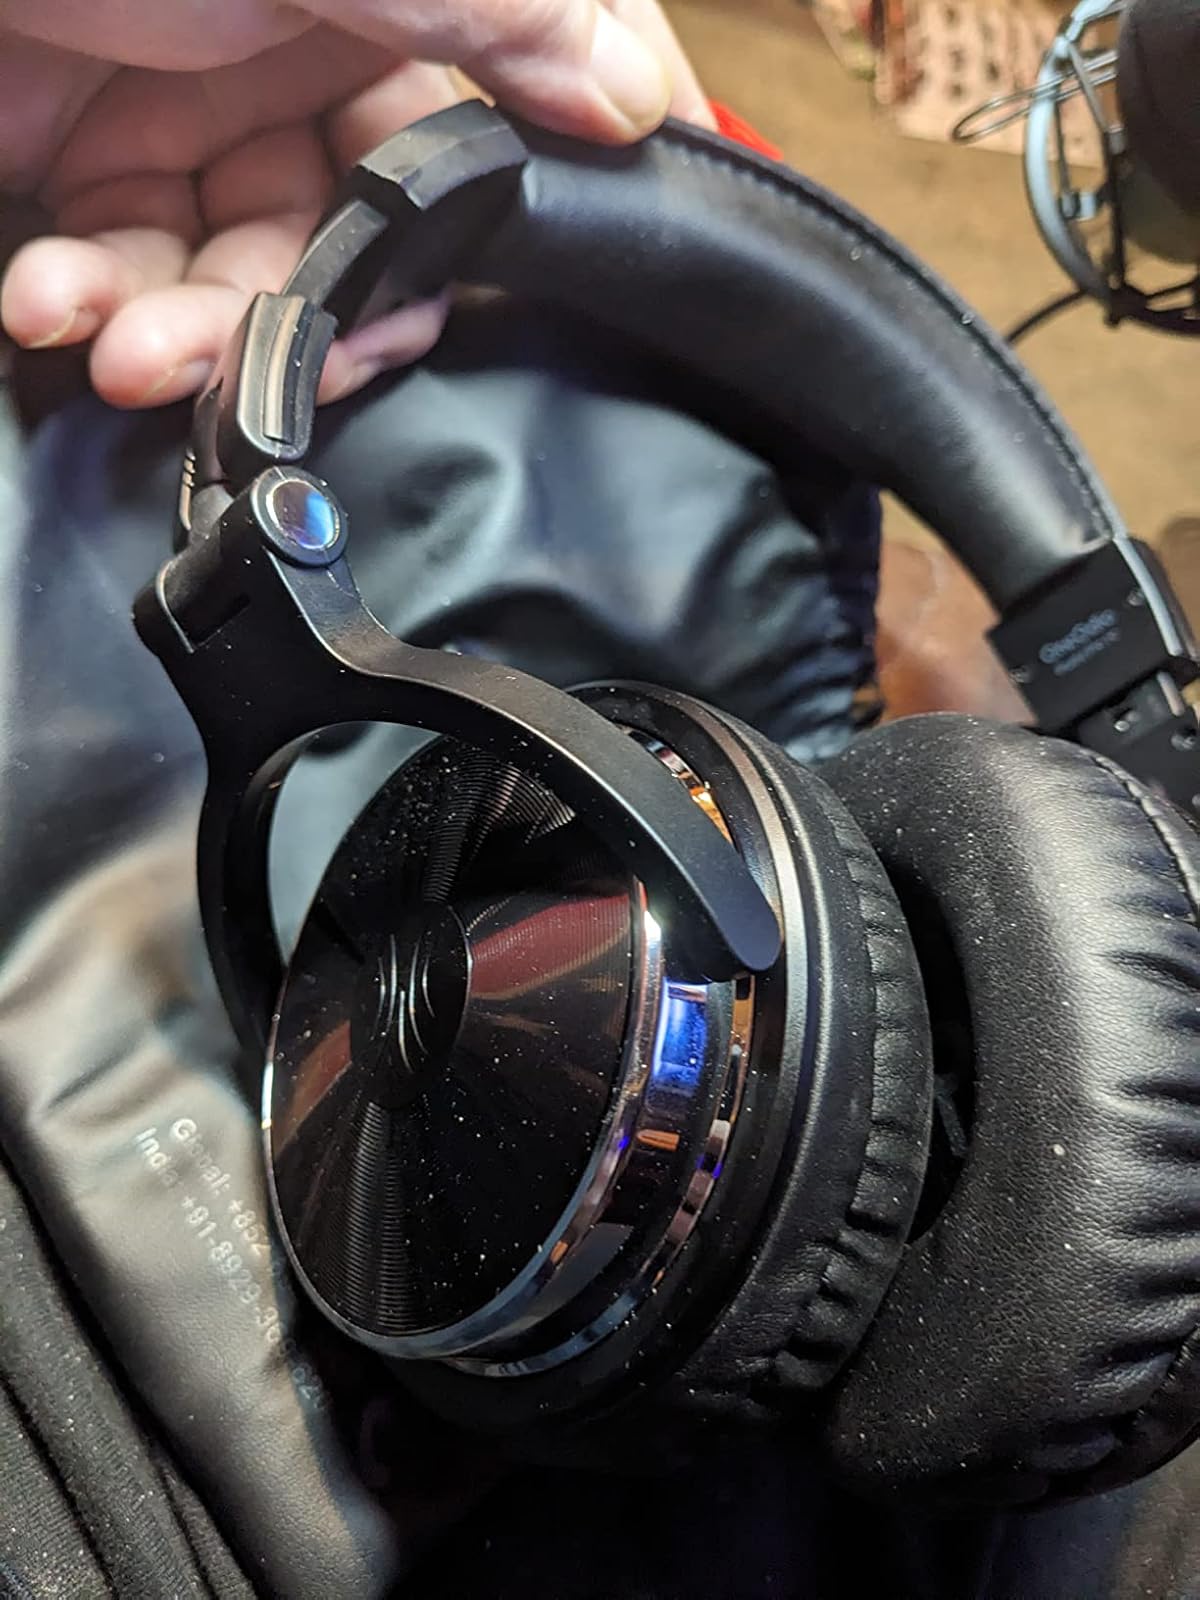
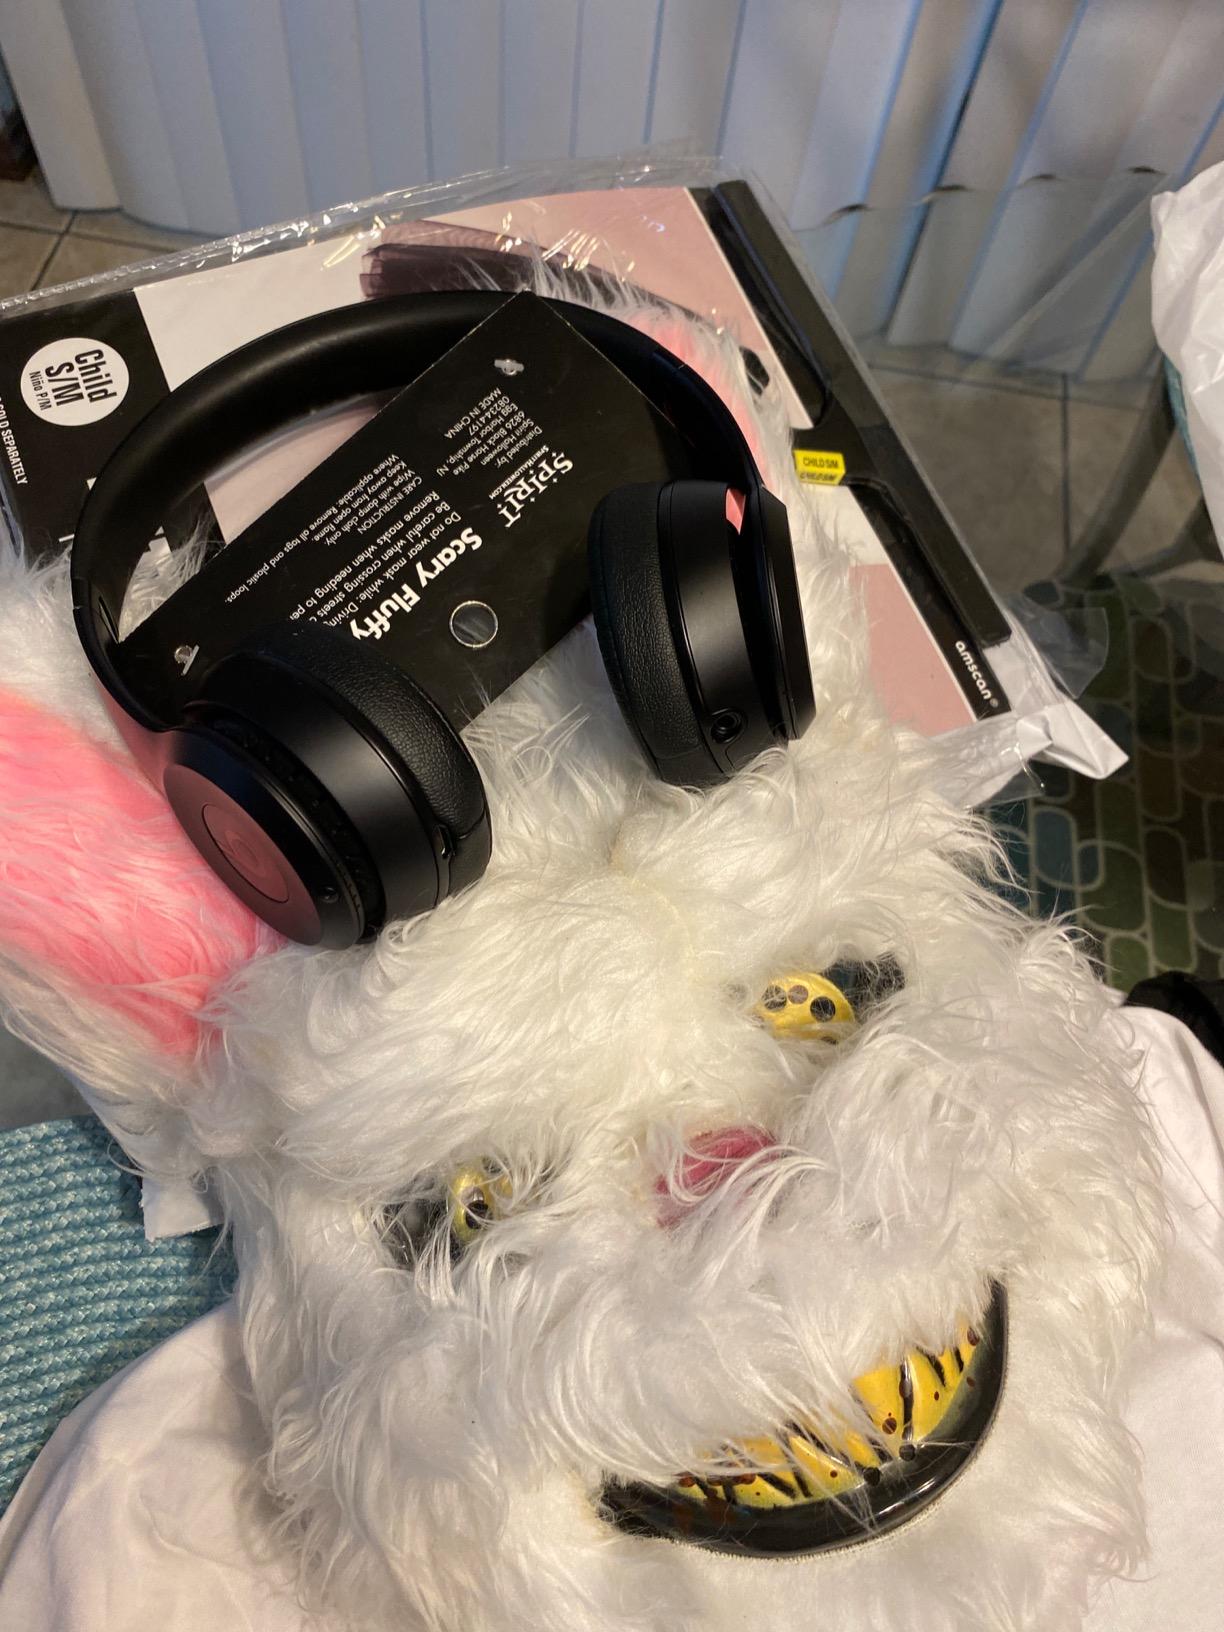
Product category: headphones
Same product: no